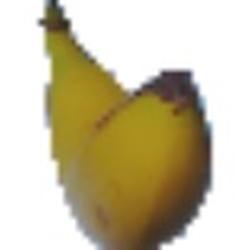
Label: Banana